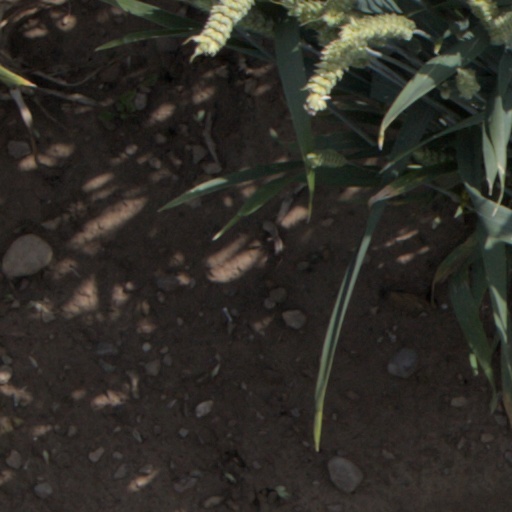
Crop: wheat